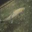
Label: trout